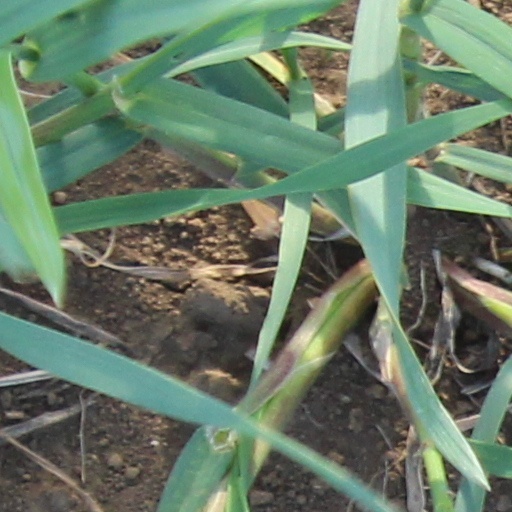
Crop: wheat